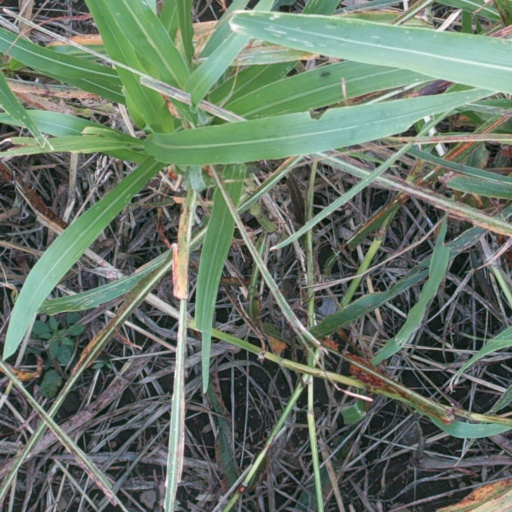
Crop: sorghum